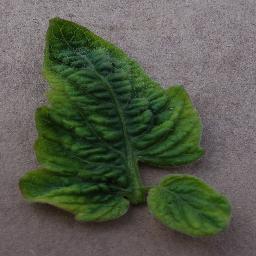
Label: Tomato___Tomato_Yellow_Leaf_Curl_Virus